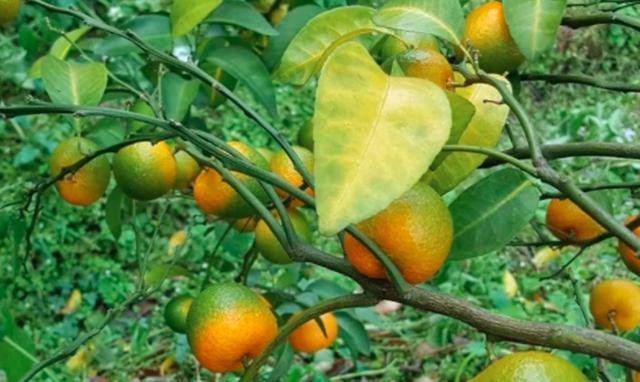
Plant: Citrus
Disease: citrus greening disease